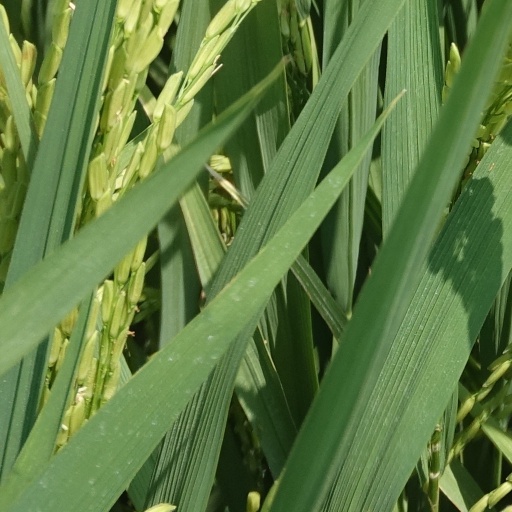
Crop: rice